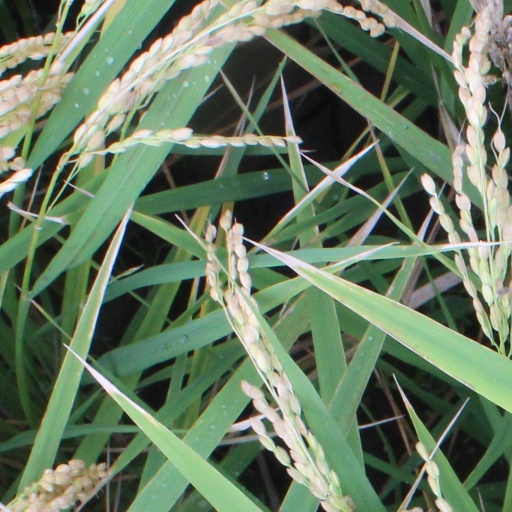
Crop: rice